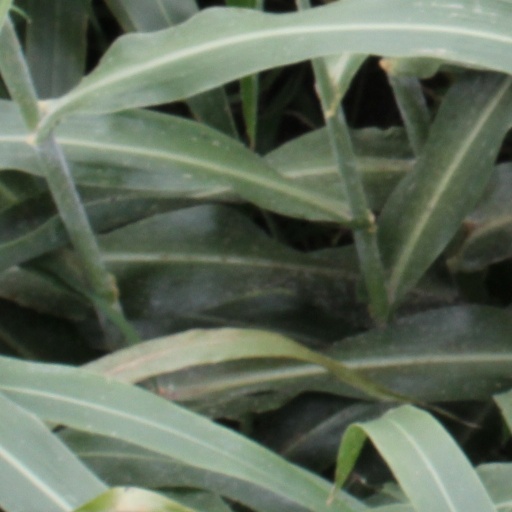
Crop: sorghum